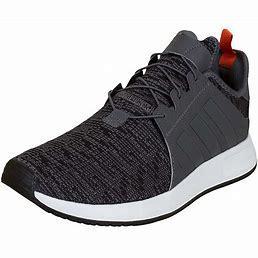
Brand: Adidas
Model: X_plr